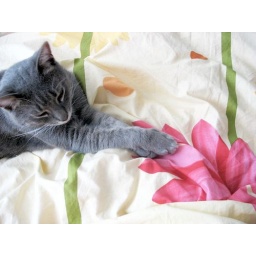
cat in peony bed sheets